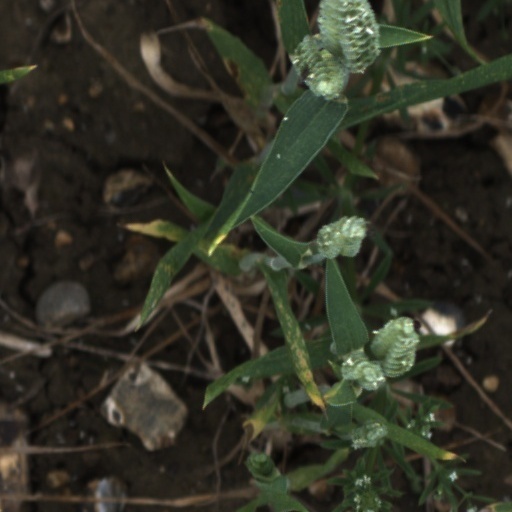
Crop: wheat